Multivía

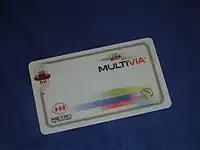
A Multivía card.

Multivía was a contactless card designed for paying the travel fares in the mass transport system Transantiago, in Santiago, the capital of Chile. It was replaced by Tarjeta bip! since 2007 and was completely phased-out in 2011. It was a plastic card equipped with a chip that automatically discounts the cost of a travel when passing the card near a contactless card reader.